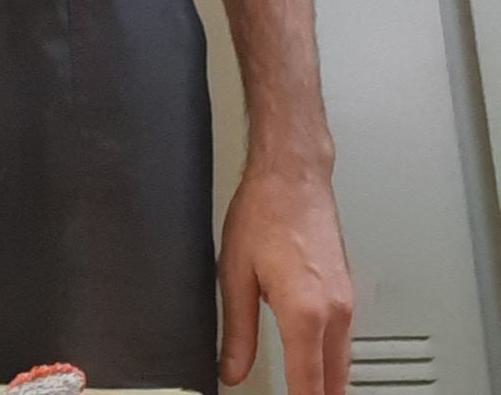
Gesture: no_gesture